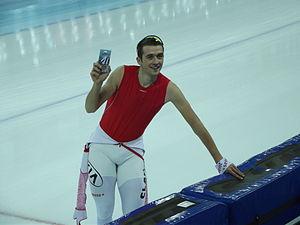
Denis Igoryevich Yuskov est un patineur de vitesse russe né le 11 octobre 1989 à Moscou. Il a participé aux Jeux olympiques d'hiver en 2014 à Sotchi devant son public. C'est dans cette même ville qu'il a été sacré champion du monde du 1 500 m en 2013.